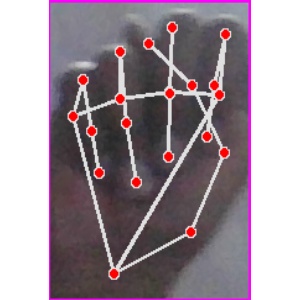
अक्षर: न